Rudolph von Ripper

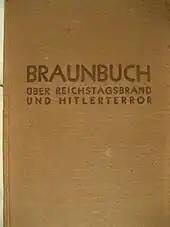
The 1933 "Braunbuch on the Reichstag fire and Hitler terror", published by the Communist Party of Germany in Paris and imported by von Ripper into Germany

He then deserted the legion, and moved to Berlin, before traveling to Shanghai in 1928 as a filmmaker. On his return to Berlin in 1929, he began a relationship with stage designer . She was also in love with surrealist writer René Crevel, who also had feelings for von Ripper, and for a time there was a plan for a "ménage à trois"; however, this did not come about, and Sternheim and von Ripper married on 17 December 1929.